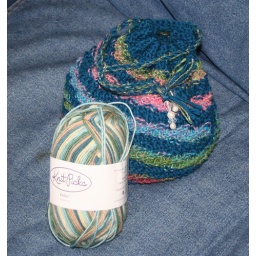
Knitpicks Felici and a cute bag made by Jennifer.